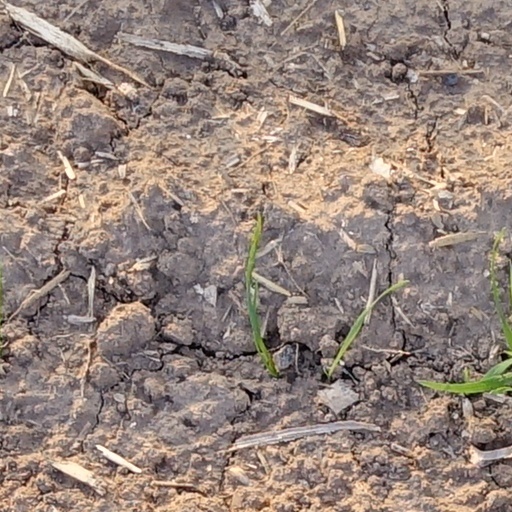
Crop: wheat